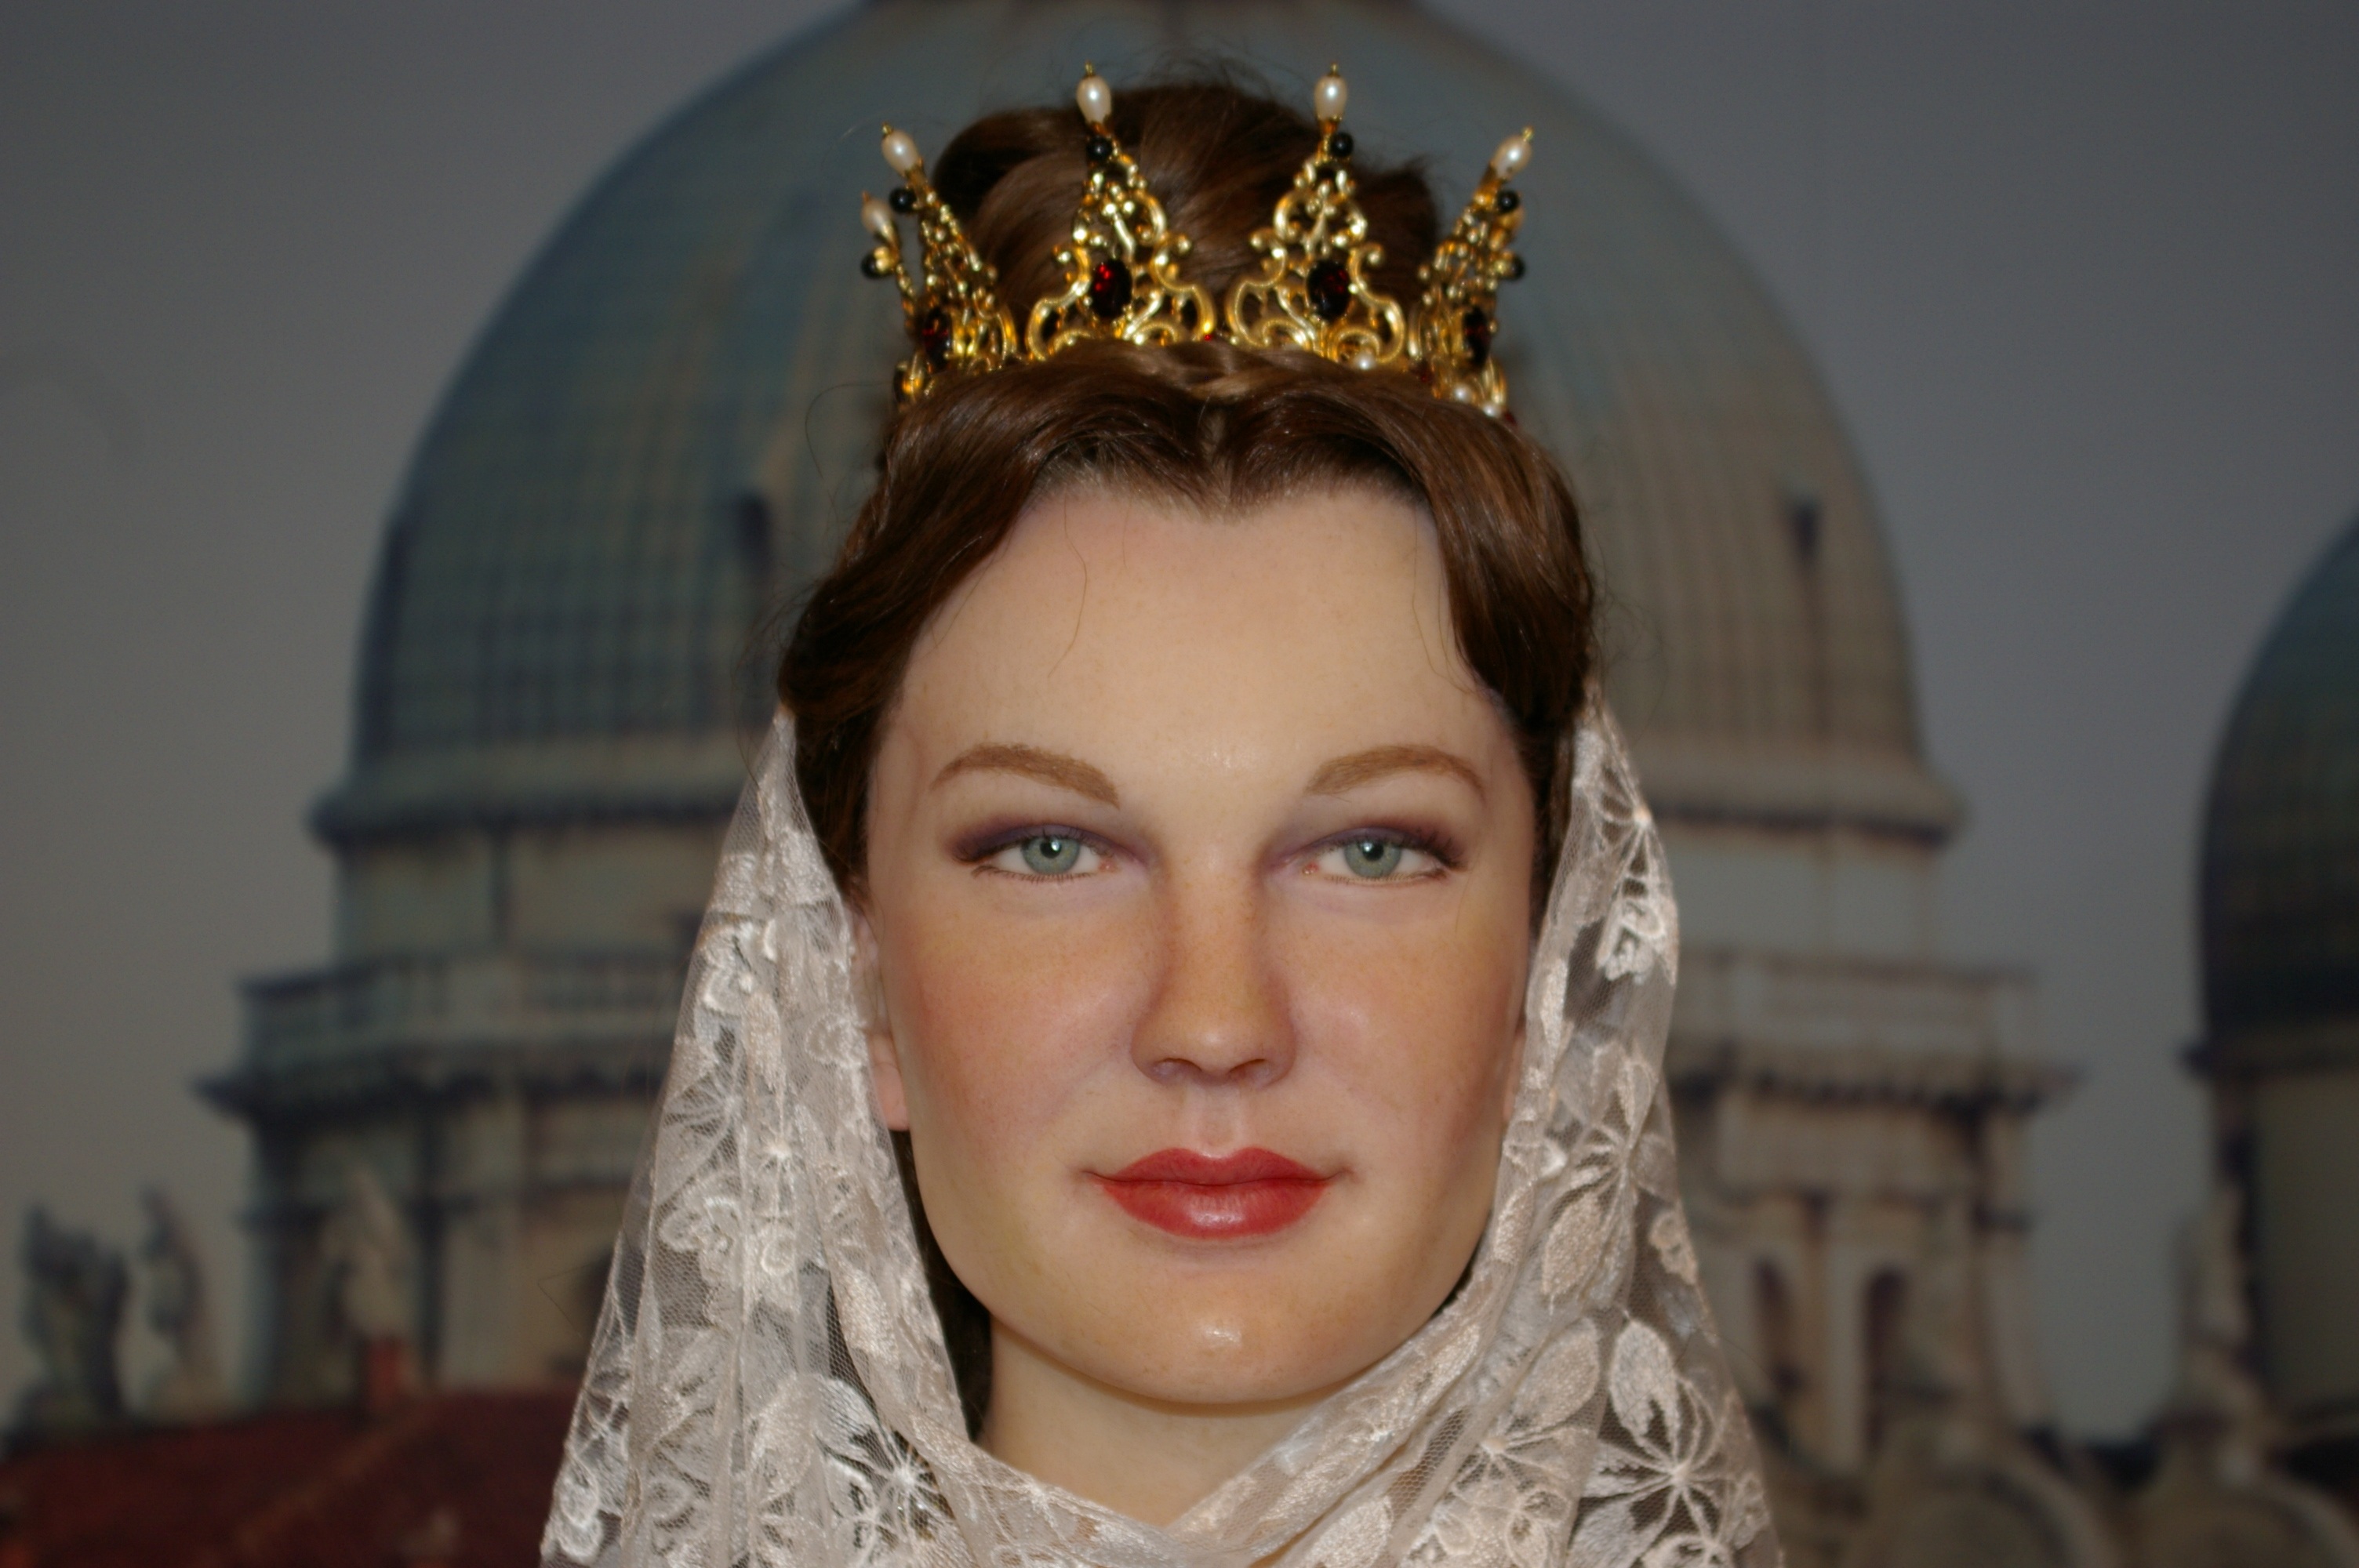
hair, portrait, museum, fashion, clothing, bride, hairstyle, face, head, beauty, berlin, veil, sissi, madame tussauds, romy schneider, fashion accessory, headpiece, hair accessory, wax figure